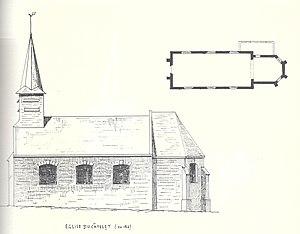
L'église en 1869.
L'église Saint-Jean-Baptiste est une église située à Le Catelet, en France.